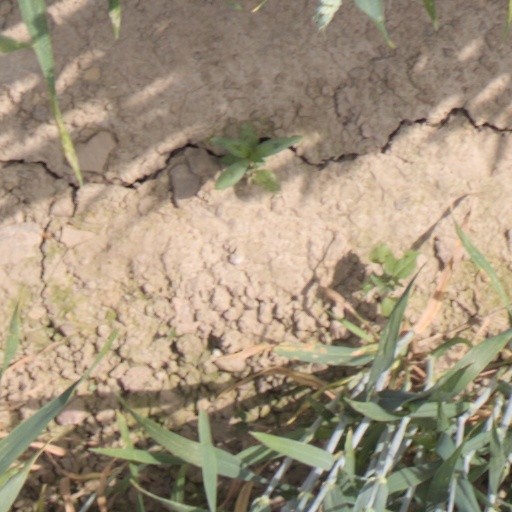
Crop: wheat